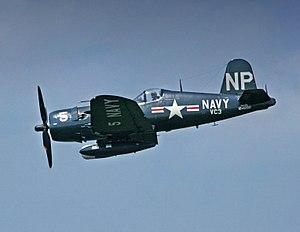
La liste des F4U Corsair existants recense tous les Corsair en état de vol, en restauration, ou en présentation au sol.